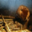
Label: beaver